Jessie Coles Grayson

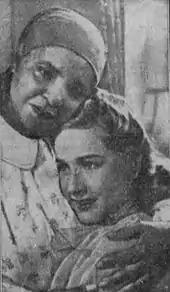
Jessie Grayson and Bonita Granville in the 1943 film "Syncopation"

Grayson's first screen role was in 1939 in the all-black film "One Dark Night", intended as an African-American version of the Hardy films.